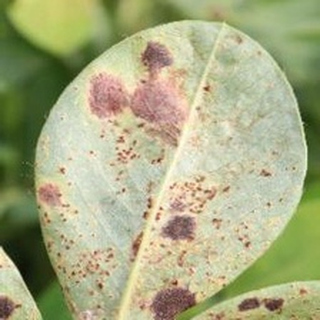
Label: groundnut_rust